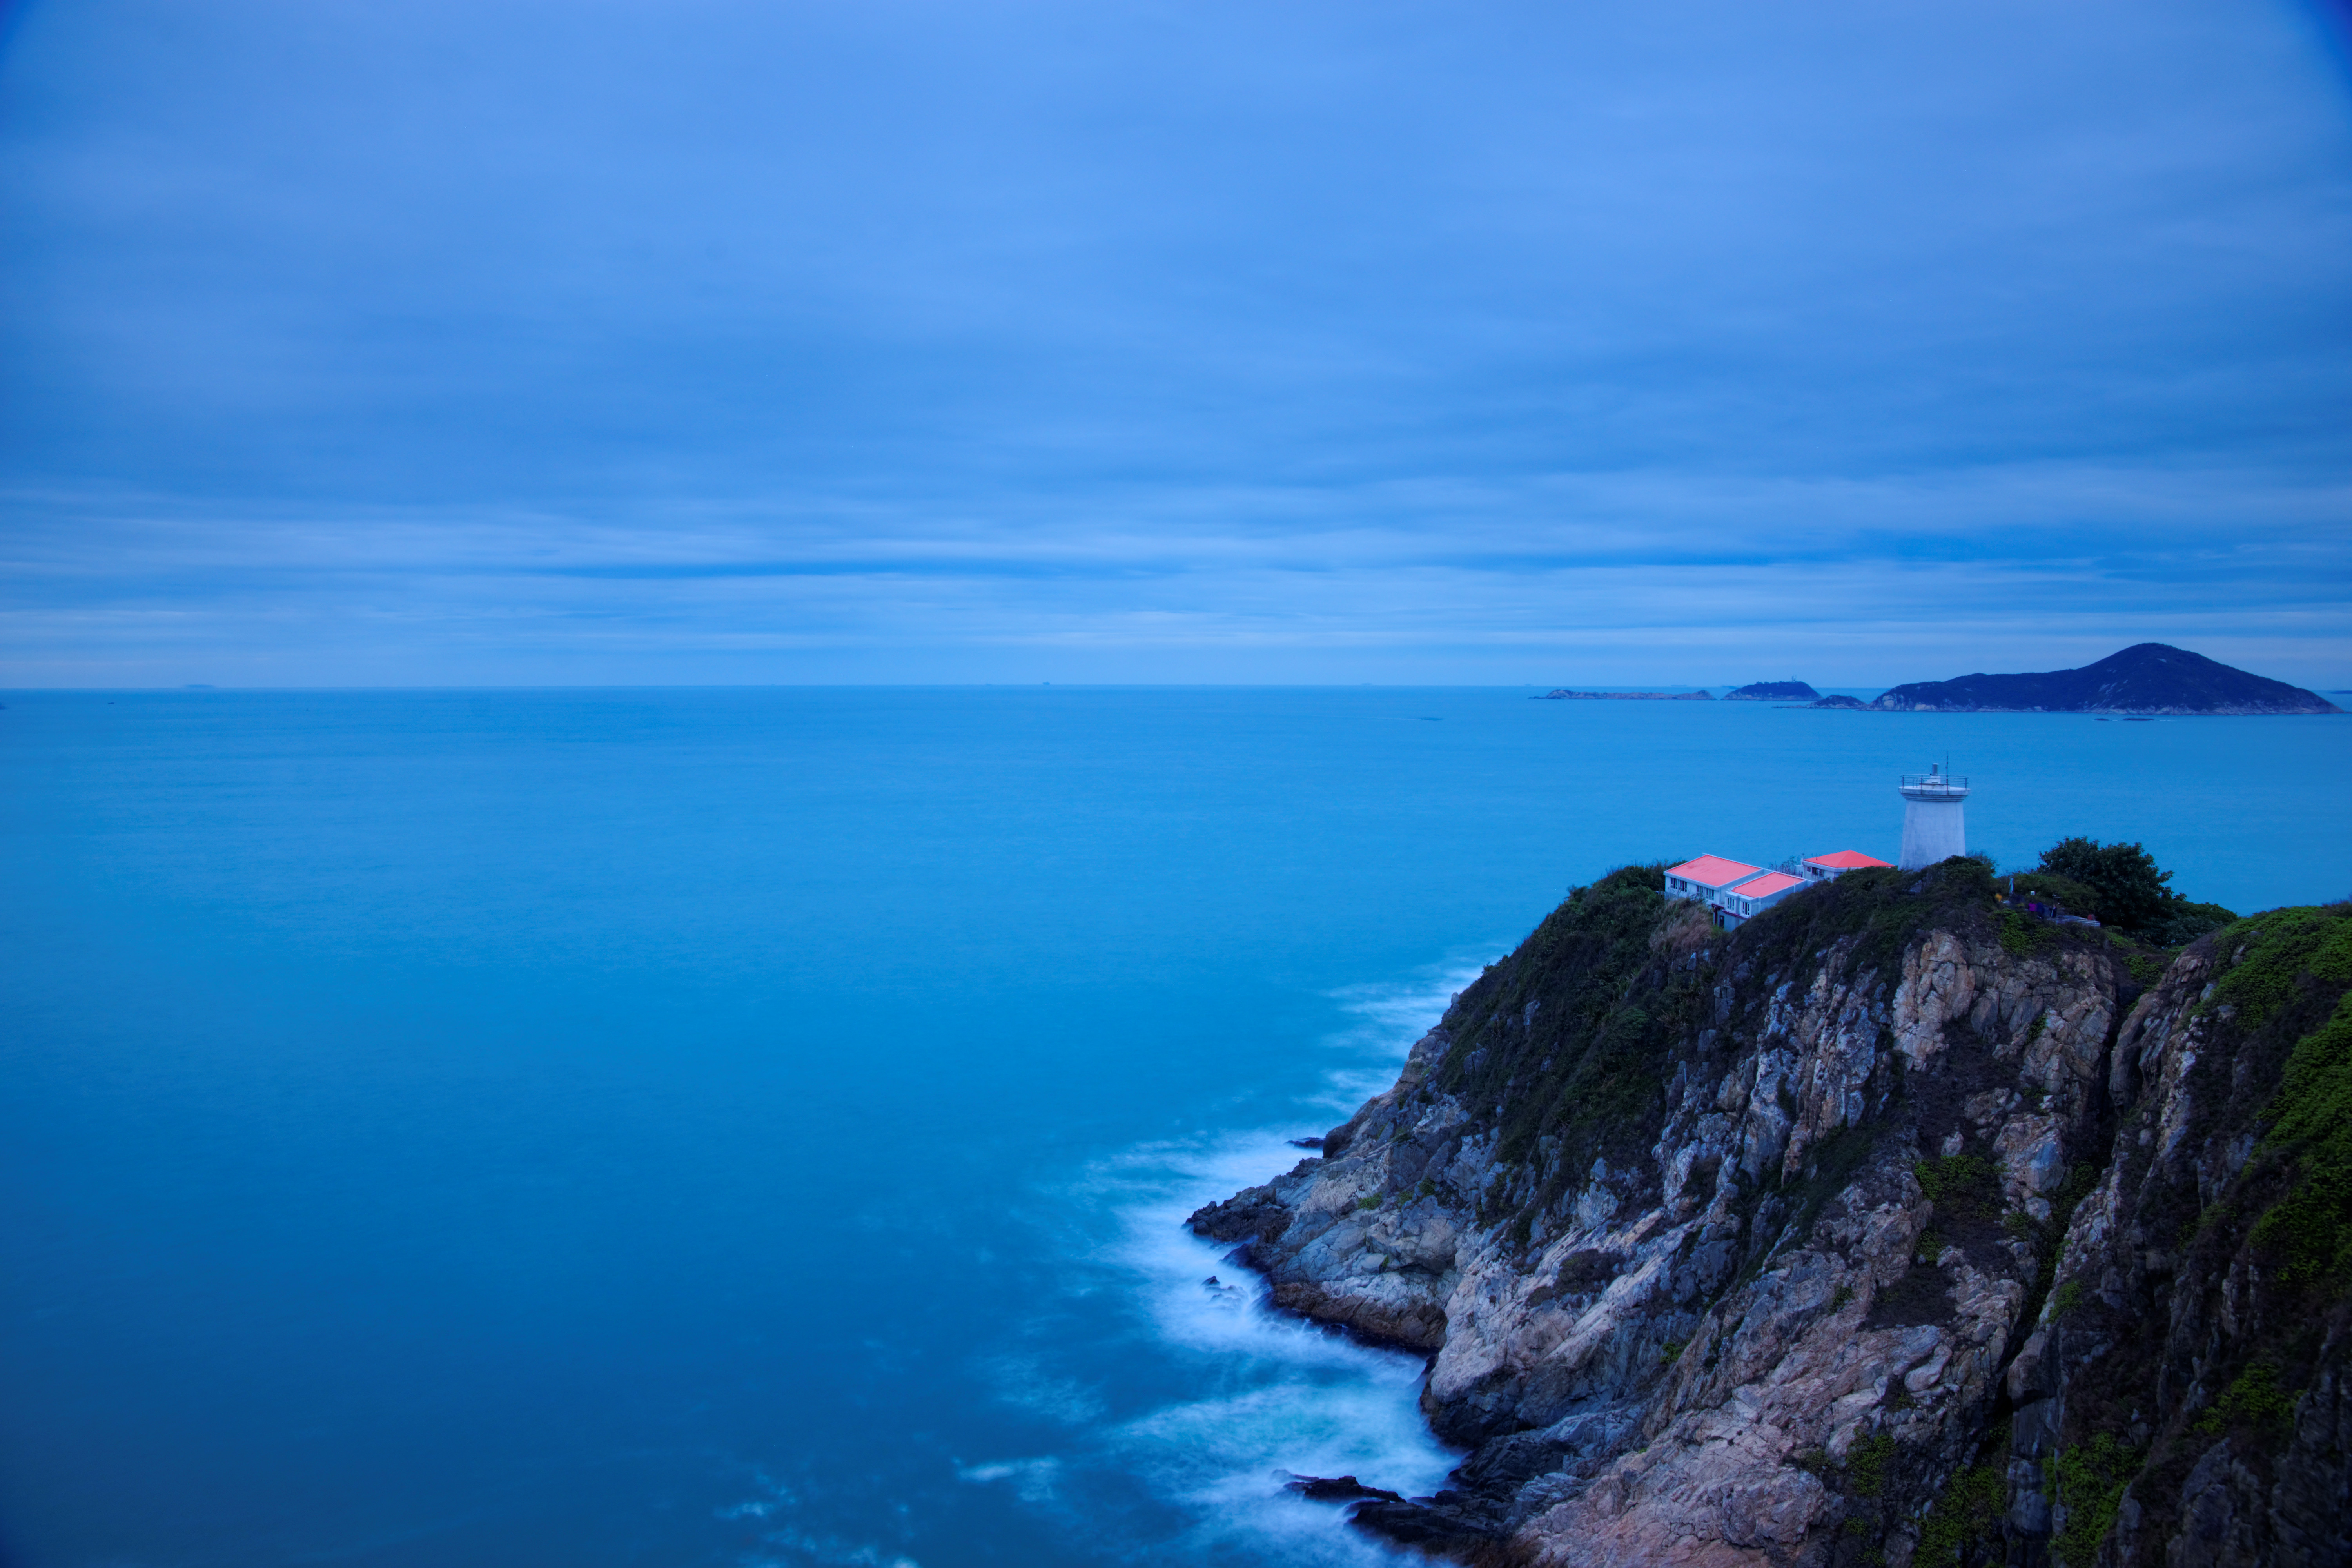
beach, landscape, sea, coast, rock, ocean, horizon, cloud, lighthouse, sky, shore, wave, cliff, dusk, cove, reflection, bay, blue, terrain, body of water, hongkong, cape, wind wave